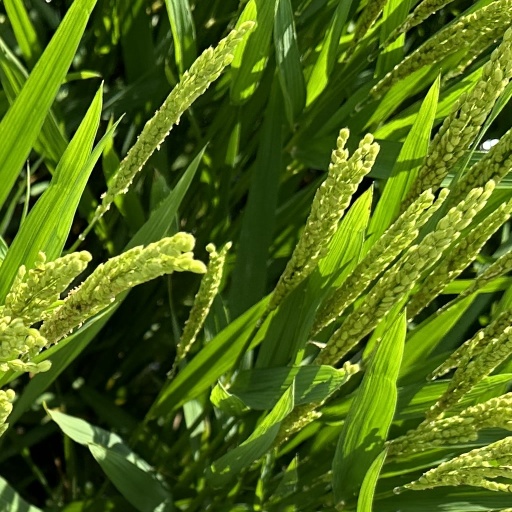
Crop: rice